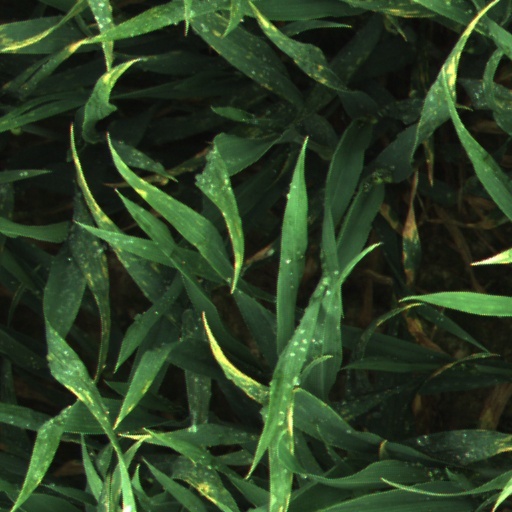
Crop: wheat